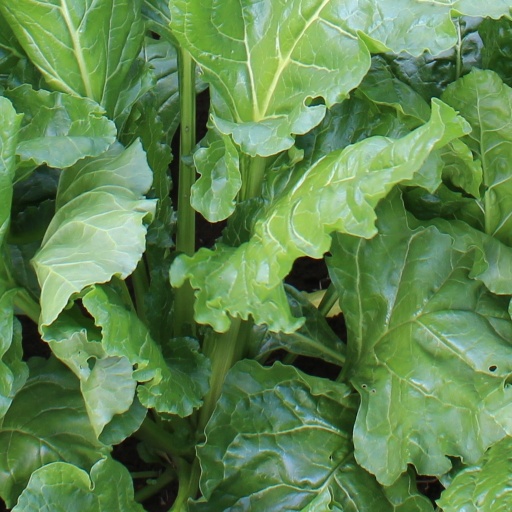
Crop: sugar beet